History of Celtic F.C. (1994–present)

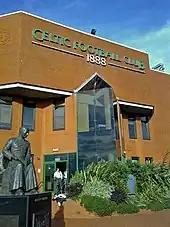

Celtic Football Club has always competed in the highest level of football in Scotland, currently the Scottish Premiership. The club was constituted in 1887, and played its first game in 1888. Celtic play their home games at Celtic Park having moved there in 1892 from their original ground nearby.